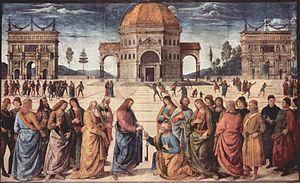
Le paradis ou jardin d'Éden représente souvent le lieu final où les humains seront soit récompensés de leur bon comportement ou de leur foi. C'est un concept important présenté au début de la Bible, dans le livre de la Genèse. Il a donc un sens particulier pour les religions dites abrahamiques.